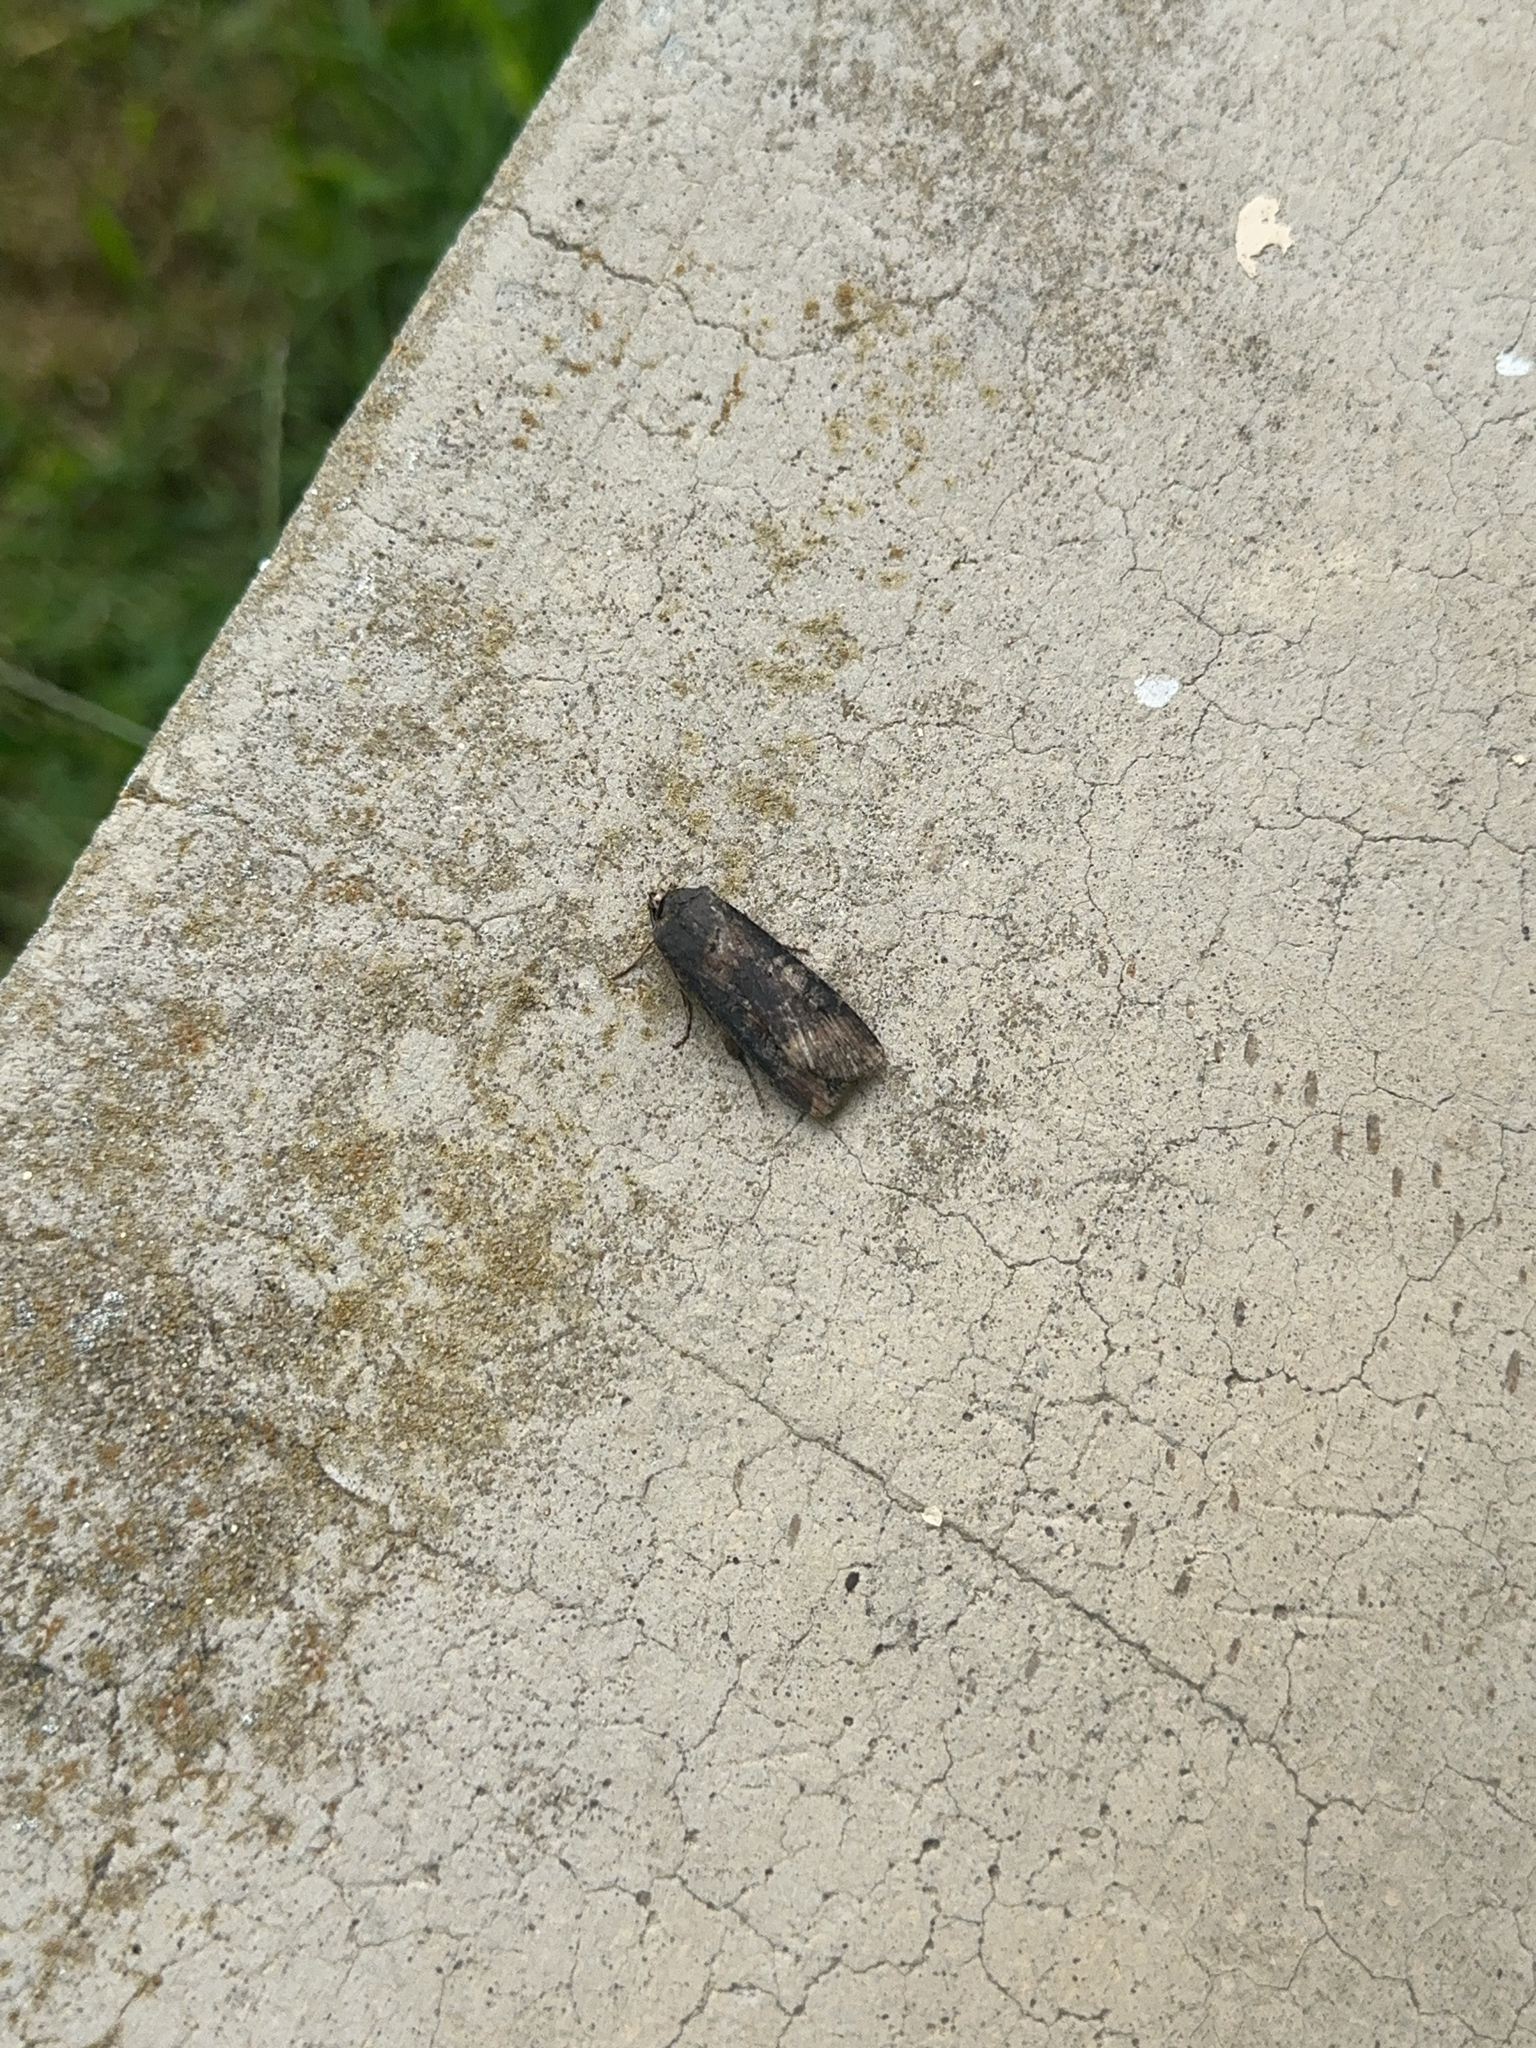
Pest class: cutworms